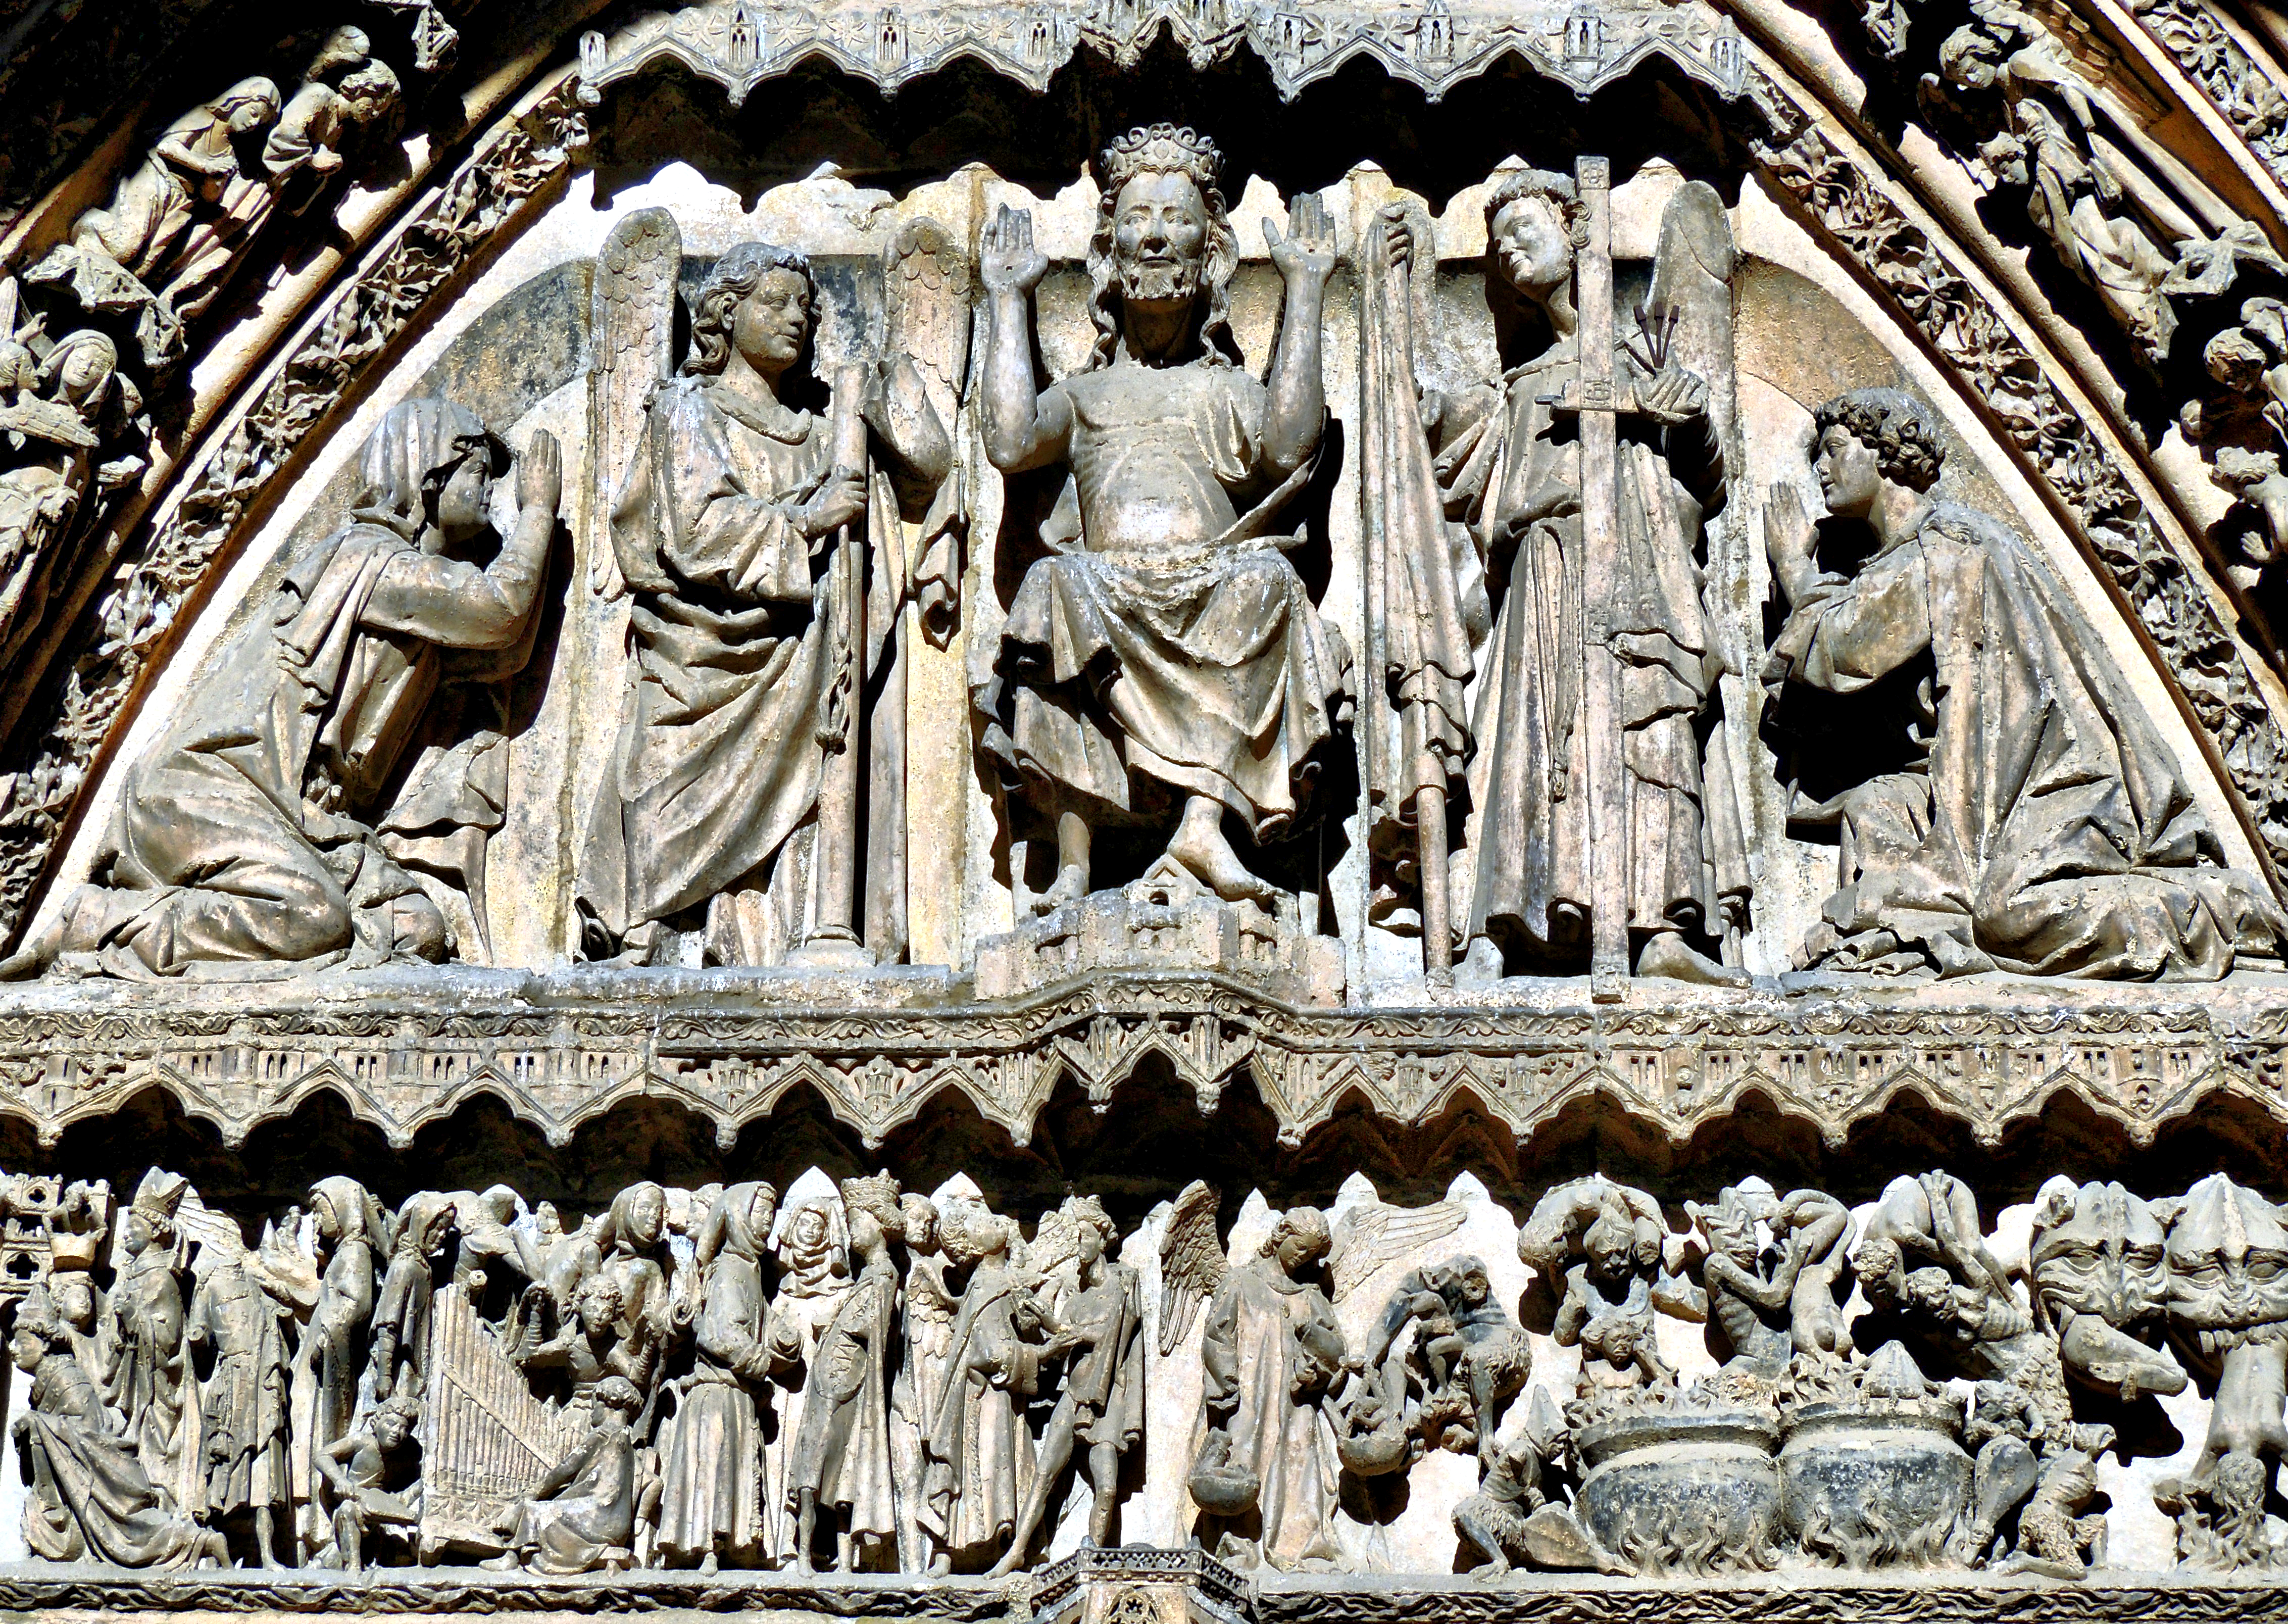
structure, monument, europe, statue, landmark, cathedral, place of worship, sculpture, art, spain, espagne, temple, europa, arte, catedral, espaa, leon, gotico, espanha, basilica, carving, historia, relief, castillaleon, iglesias, artereligioso, catedraldeleon, provincialeon, igrexas, provinciadeleon, ancient rome, archaeological site, stone carving, hindu temple, ancient history, ancient roman architecture